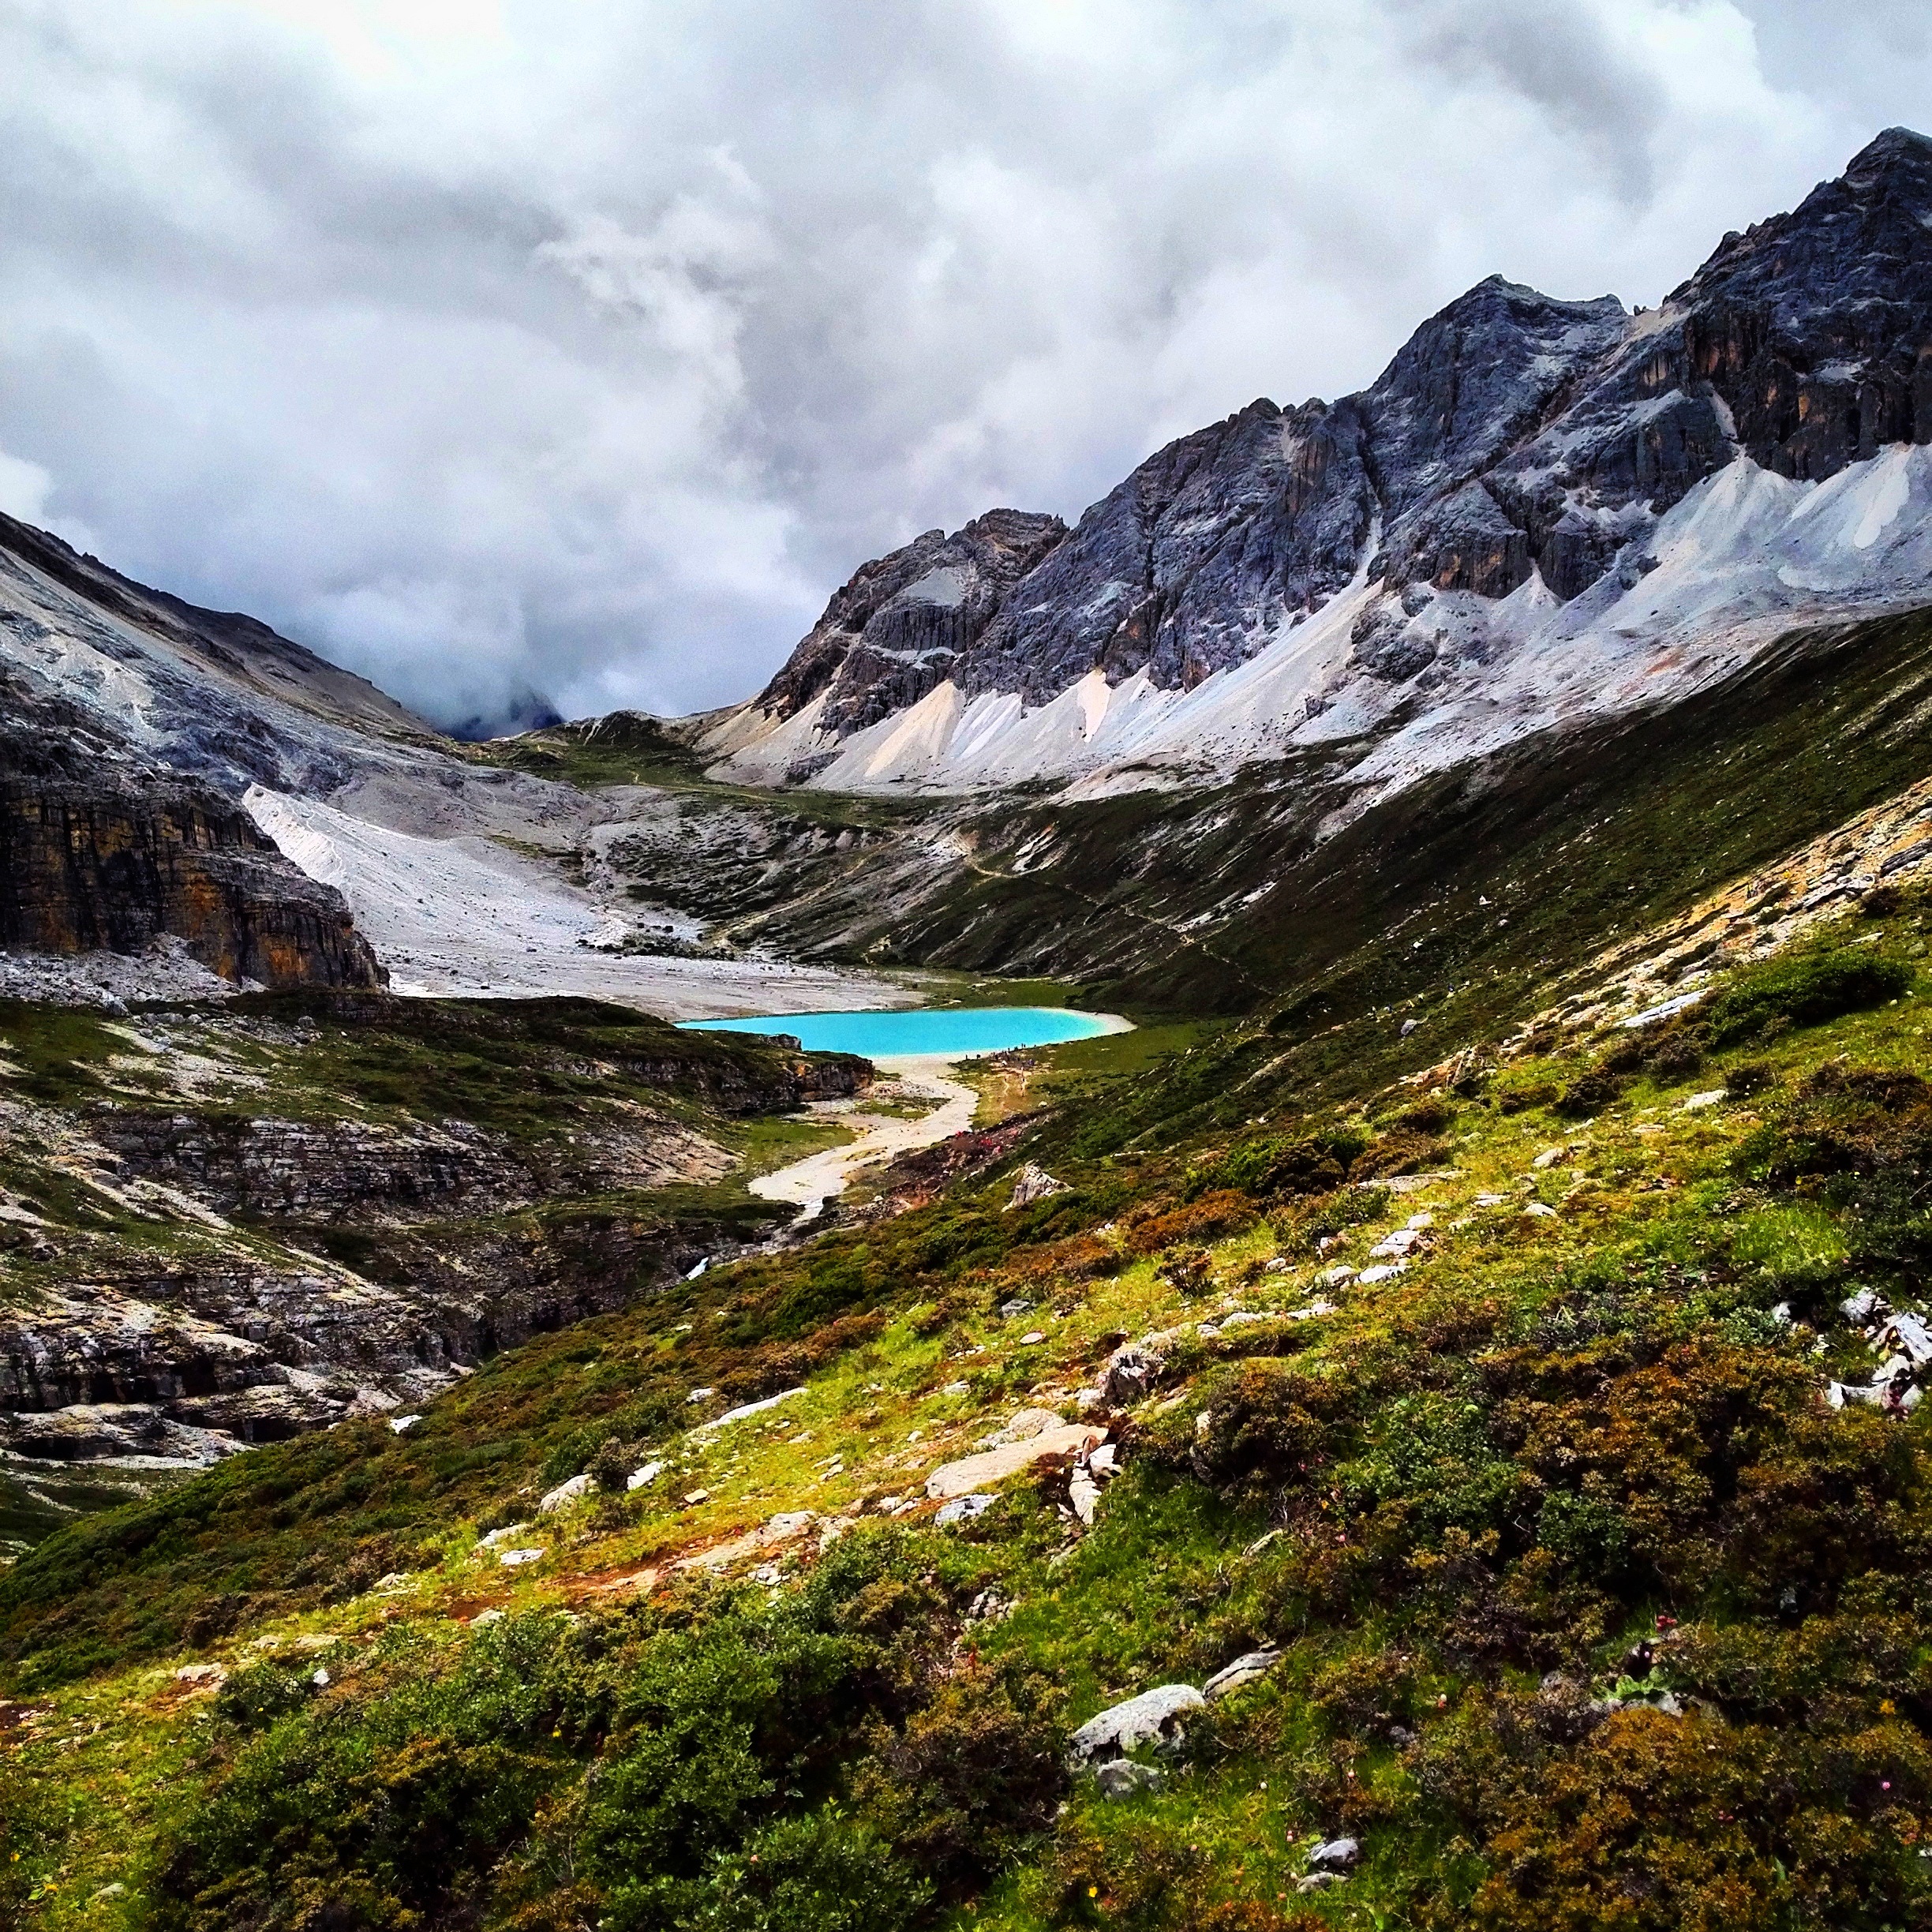
landscape, nature, wilderness, walking, mountain, hiking, lake, adventure, valley, mountain range, fjord, highland, ridge, snow mountain, alps, backpacking, plateau, fell, cirque, loch, moraine, landform, alpine lake, mountain pass, geographical feature, mountainous landforms, glacial landform, milky sea